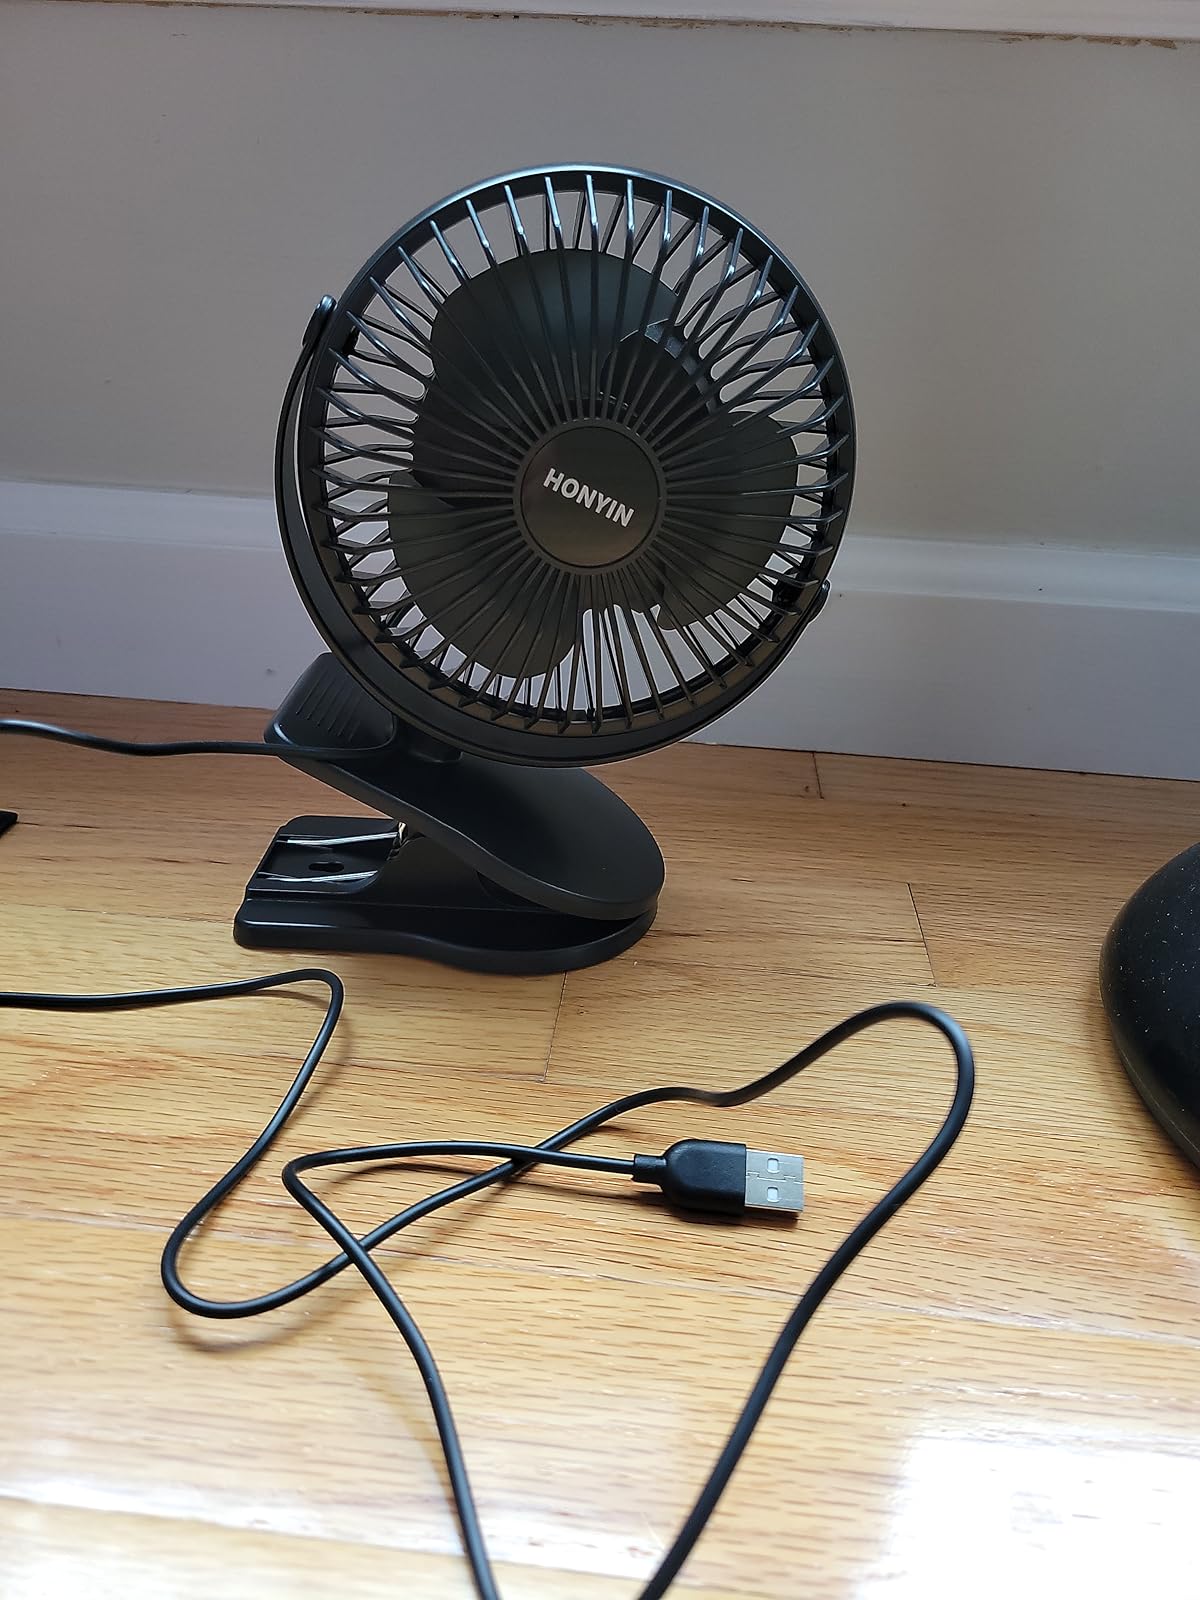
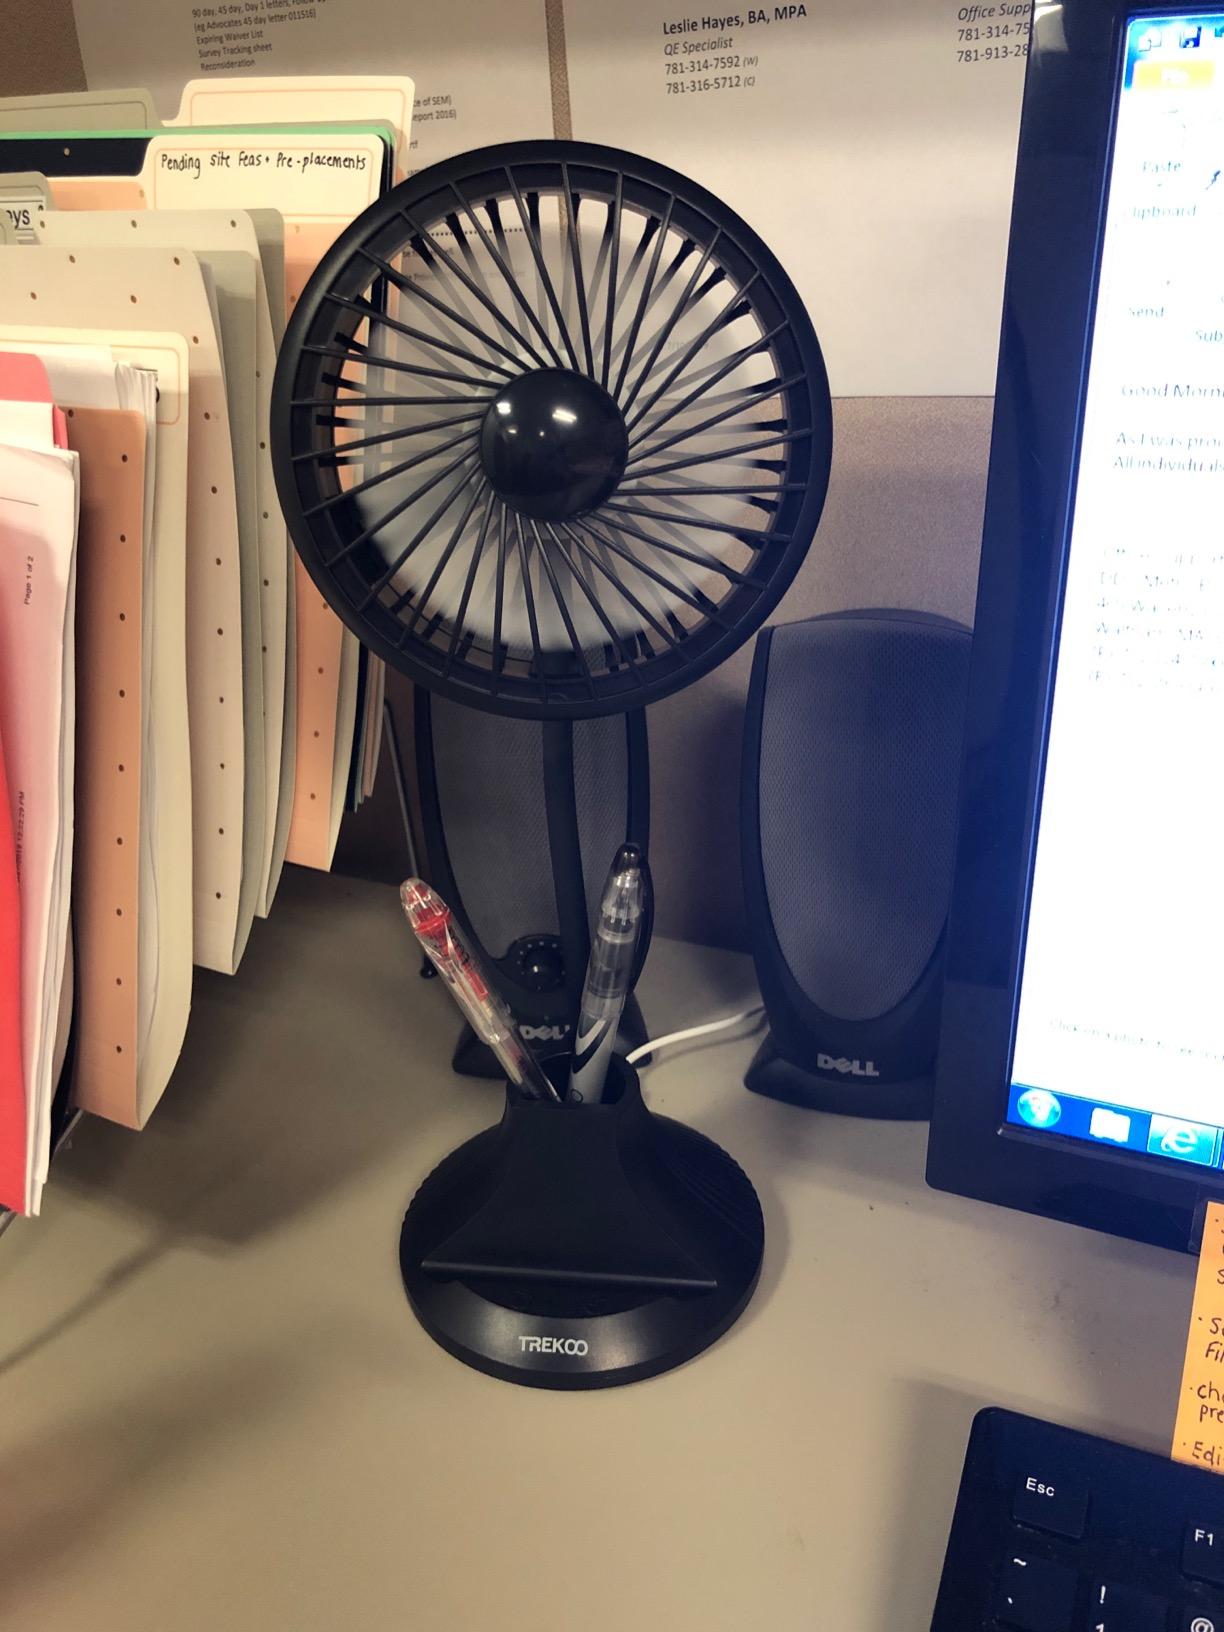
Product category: fan
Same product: no